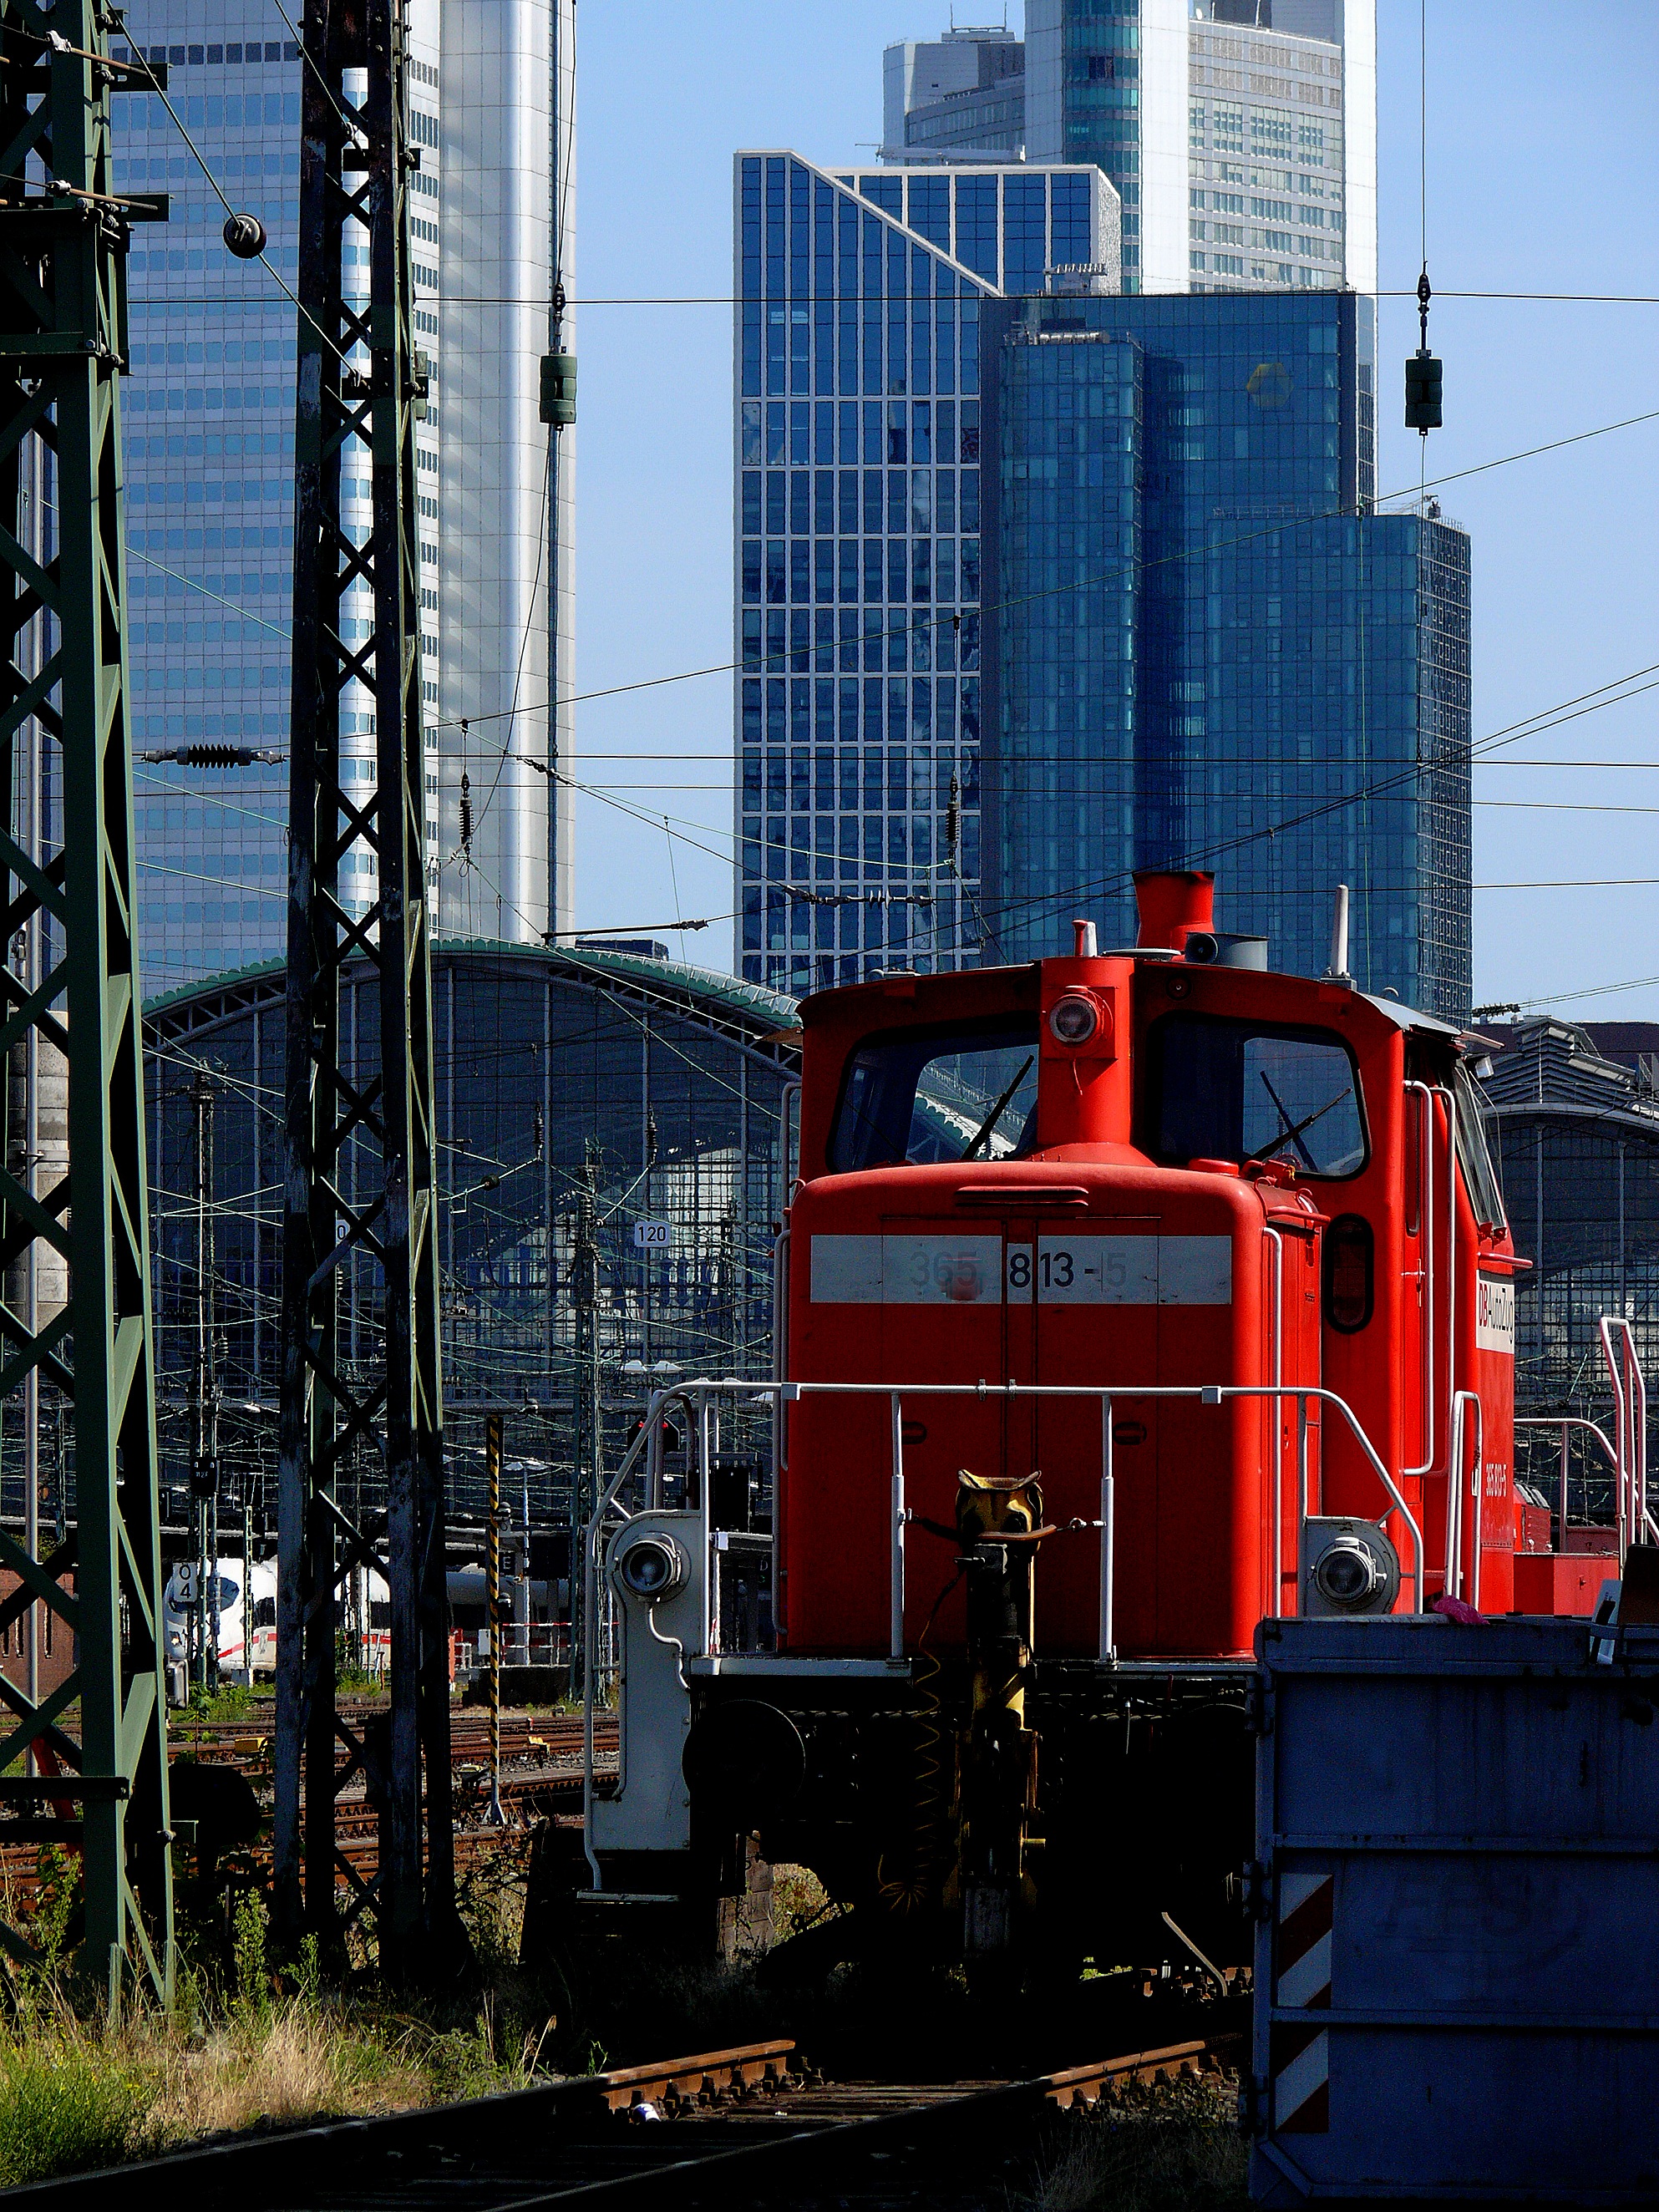
architecture, technology, track, traffic, building, city, train, country, travel, steel, transport, europe, construction, vehicle, platform, industry, electricity, tourism, public transport, locomotive, germany, banks, railway station, strong, frankfurt am main germany, central station, hesse, frankfurt, cities, rail transport, mainhatten, remote traffic, railway traffic, frankfurt main, train ride, stahlbau, urban area, rolling stock, bahnsteigkante, sack station